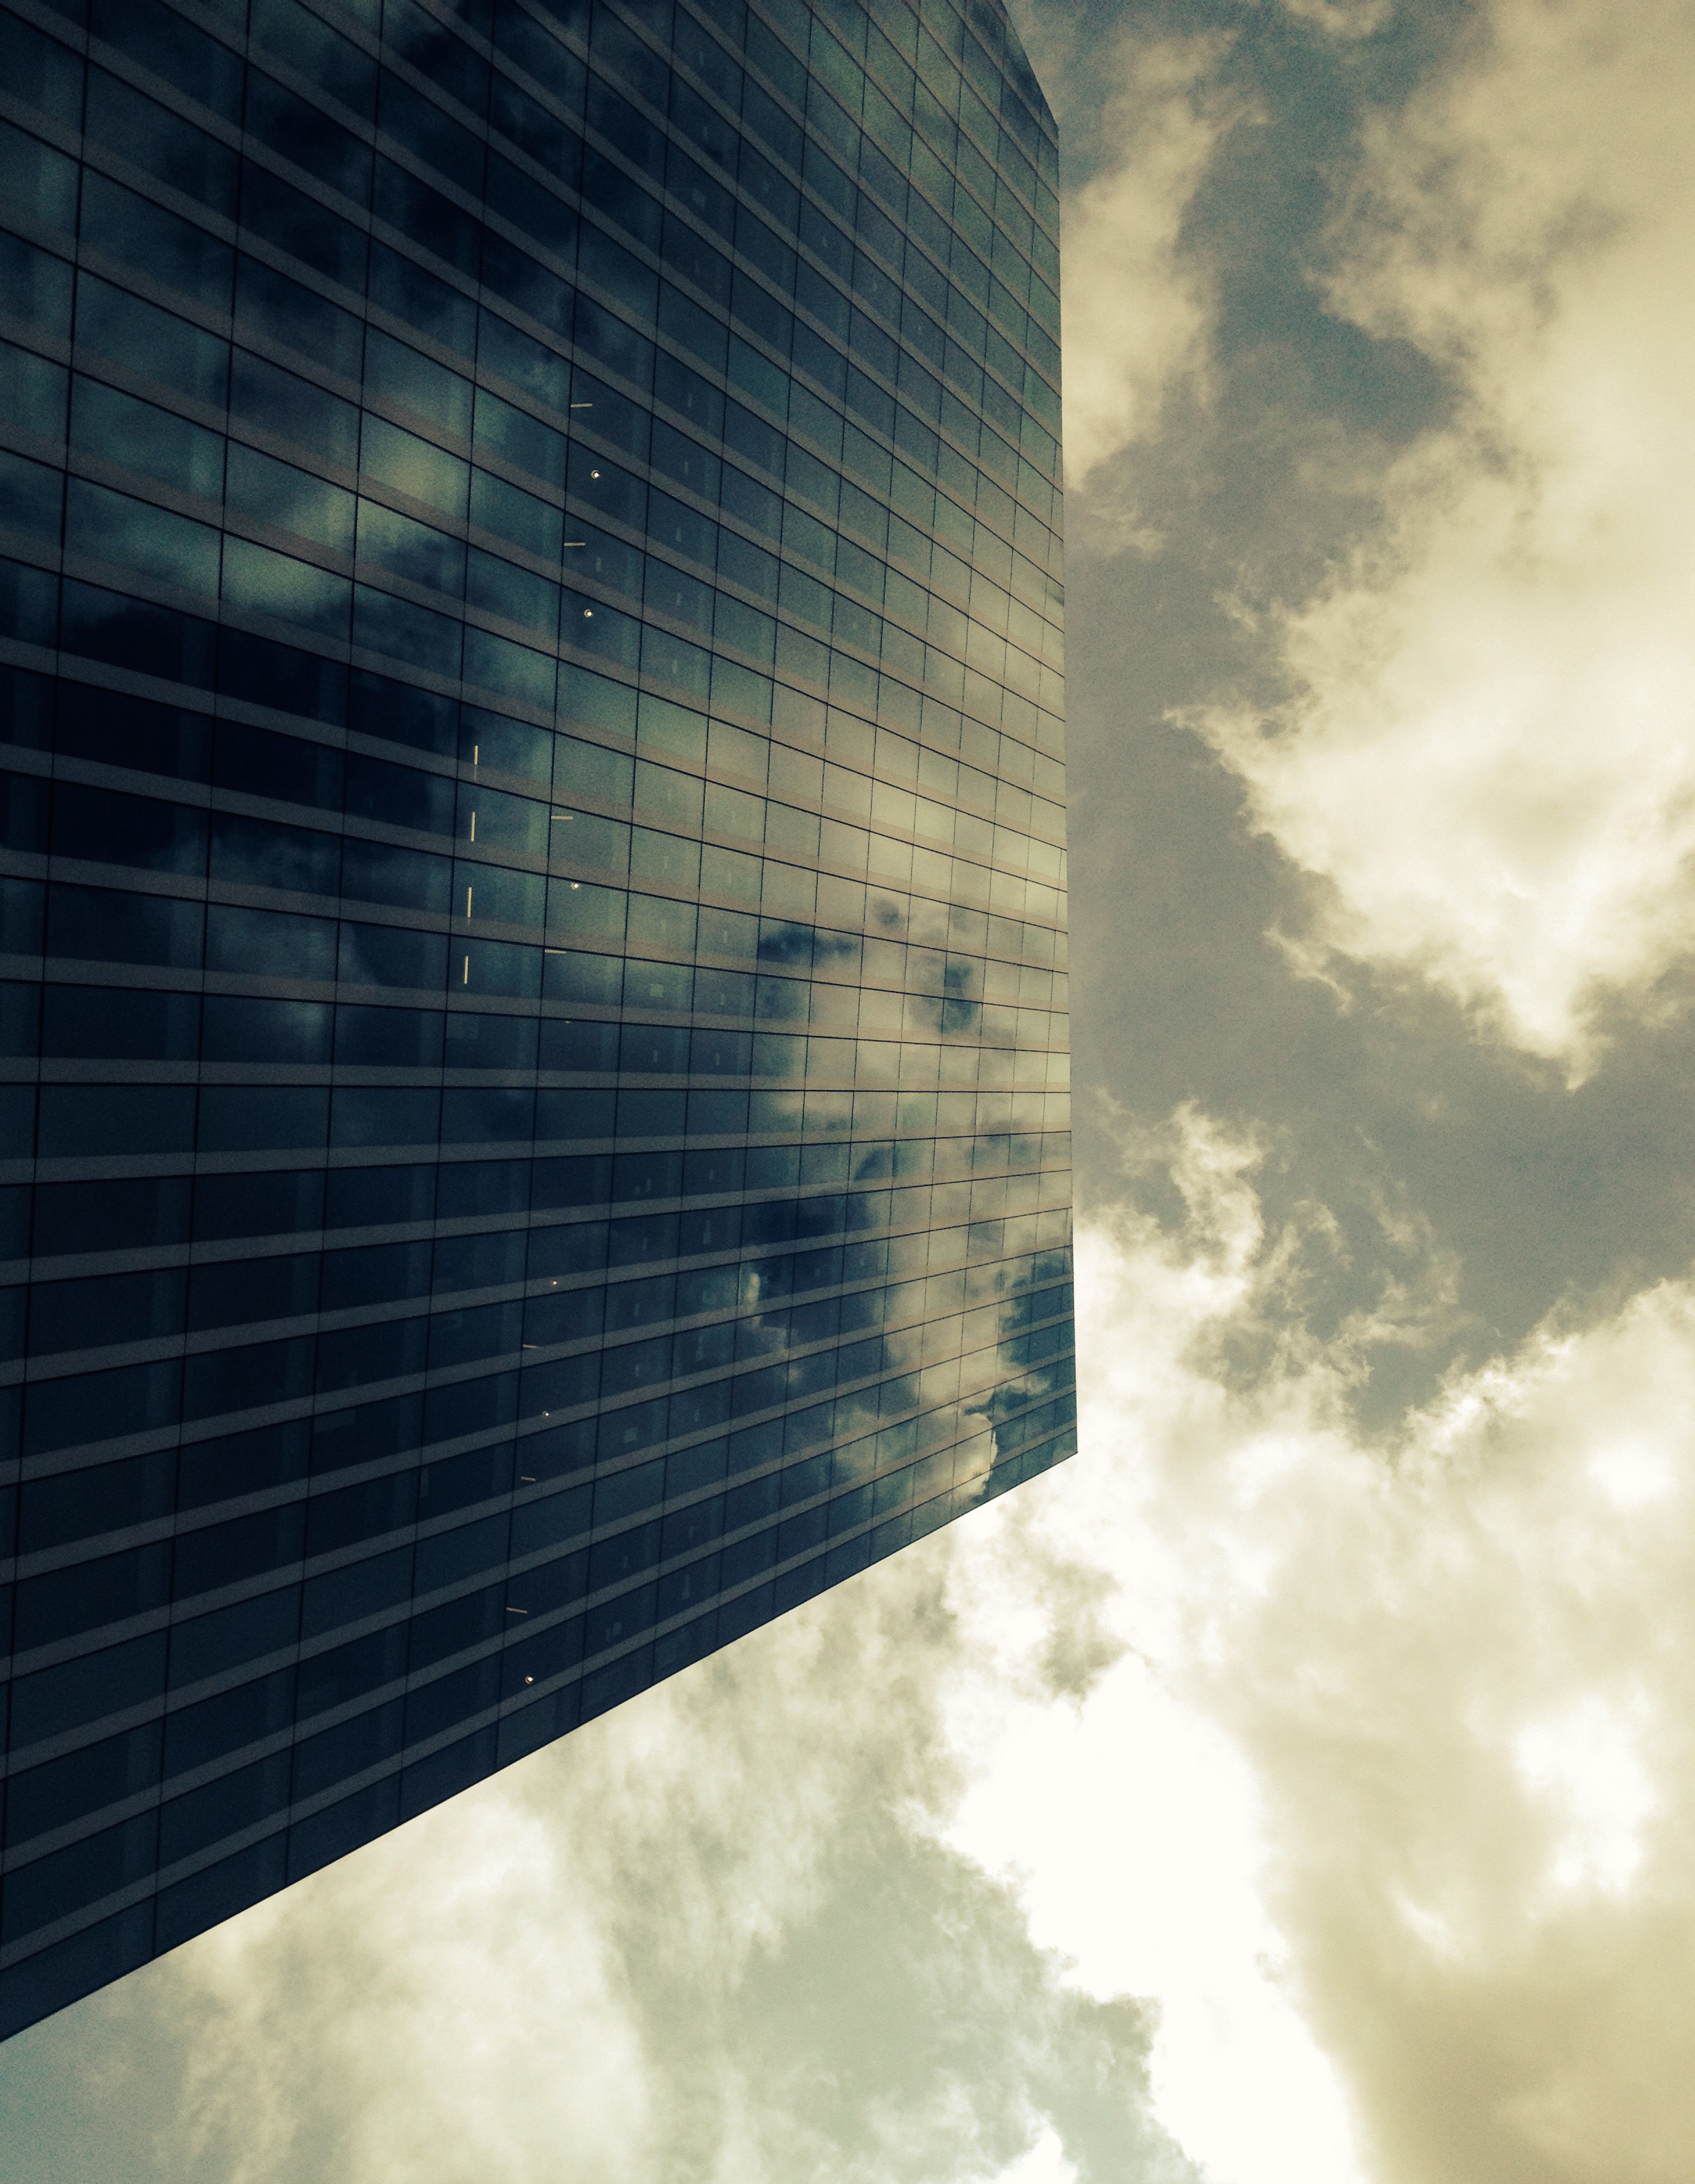
light, cloud, architecture, structure, sky, sunlight, building, city, atmosphere, skyscraper, urban, line, reflection, high, office, facade, blue, business, lighting, tower block, symmetry, tall, shape, atmosphere of earth